Charitable activities of the Knights of Columbus

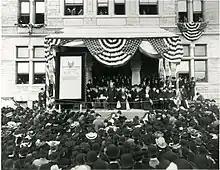
The Knights of Columbus presented a check to Catholic University of America on the steps of the university's McMahon Hall in 1904 to establish a Chair of American History

In the early years of the Order, educational activities were limited to things like establishing scholarships to local institutions, placing books in libraries, holding public lectures, and similar activities. In 1904, in the first national response to a call from the American Church, the Order presented a check for over $50,000 to The Catholic University of America to establish a chair of American history. In the years following this initial gift, an additional $500,000 was raised to establish 50 scholarships at the university. Originally there was to be one fellowship for every $10,000, with preference going to Knights or their families.By 1922, 146 K. of C. Fellowships had been awarded.